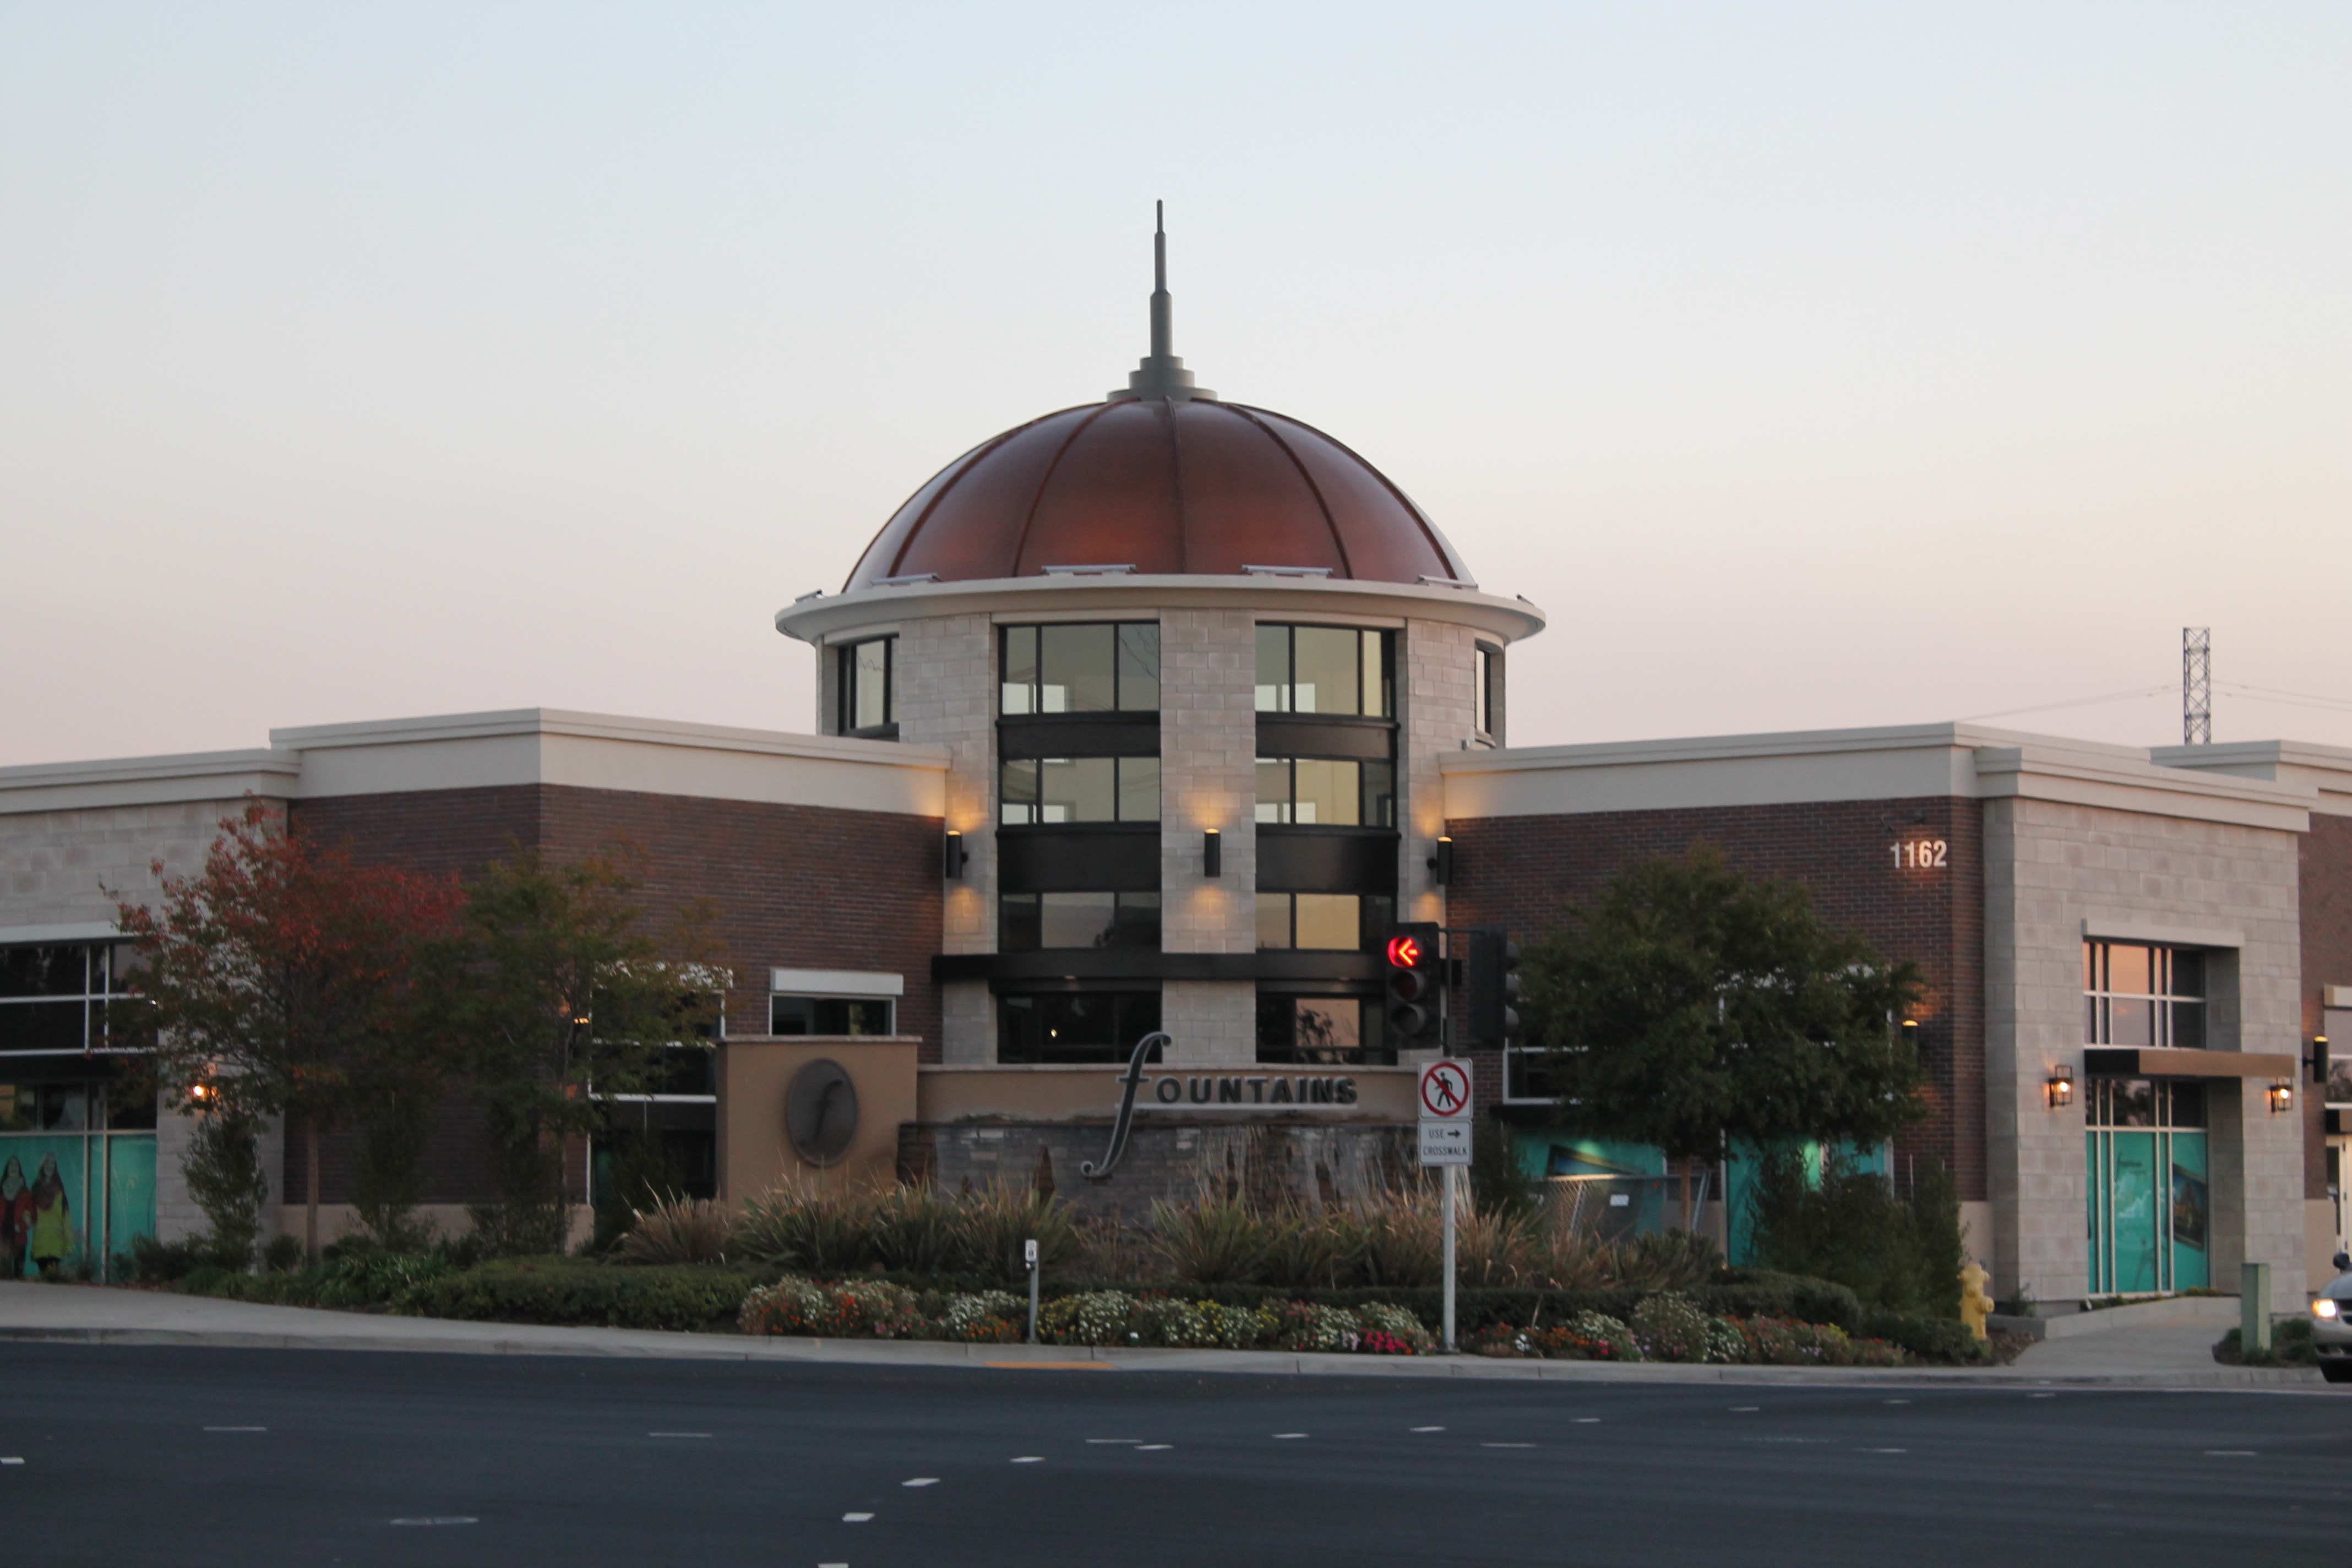
building, downtown, place of worship